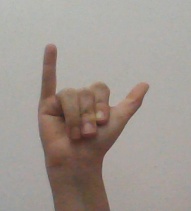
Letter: ya